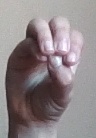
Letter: ha